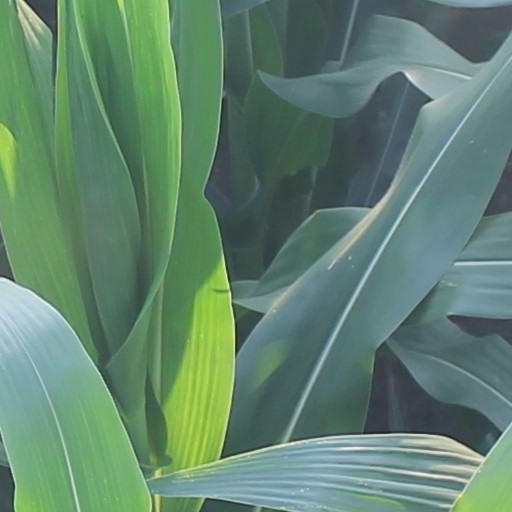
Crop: maize; corn